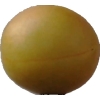
Label: cherry_wax